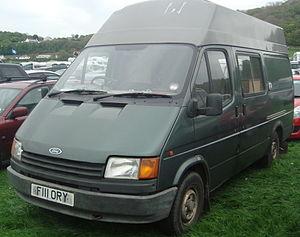
Le Ford Transit est un véhicule utilitaire léger produit par Ford depuis 1965. Vendu principalement en tant que fourgonnette, il existe également en minibus. Il s'est vendu à plus de huit millions d'exemplaires depuis sa sortie, sur cinq générations, ce qui en fait le troisième utilitaire le plus vendu.